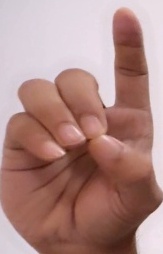
ASL sign: D